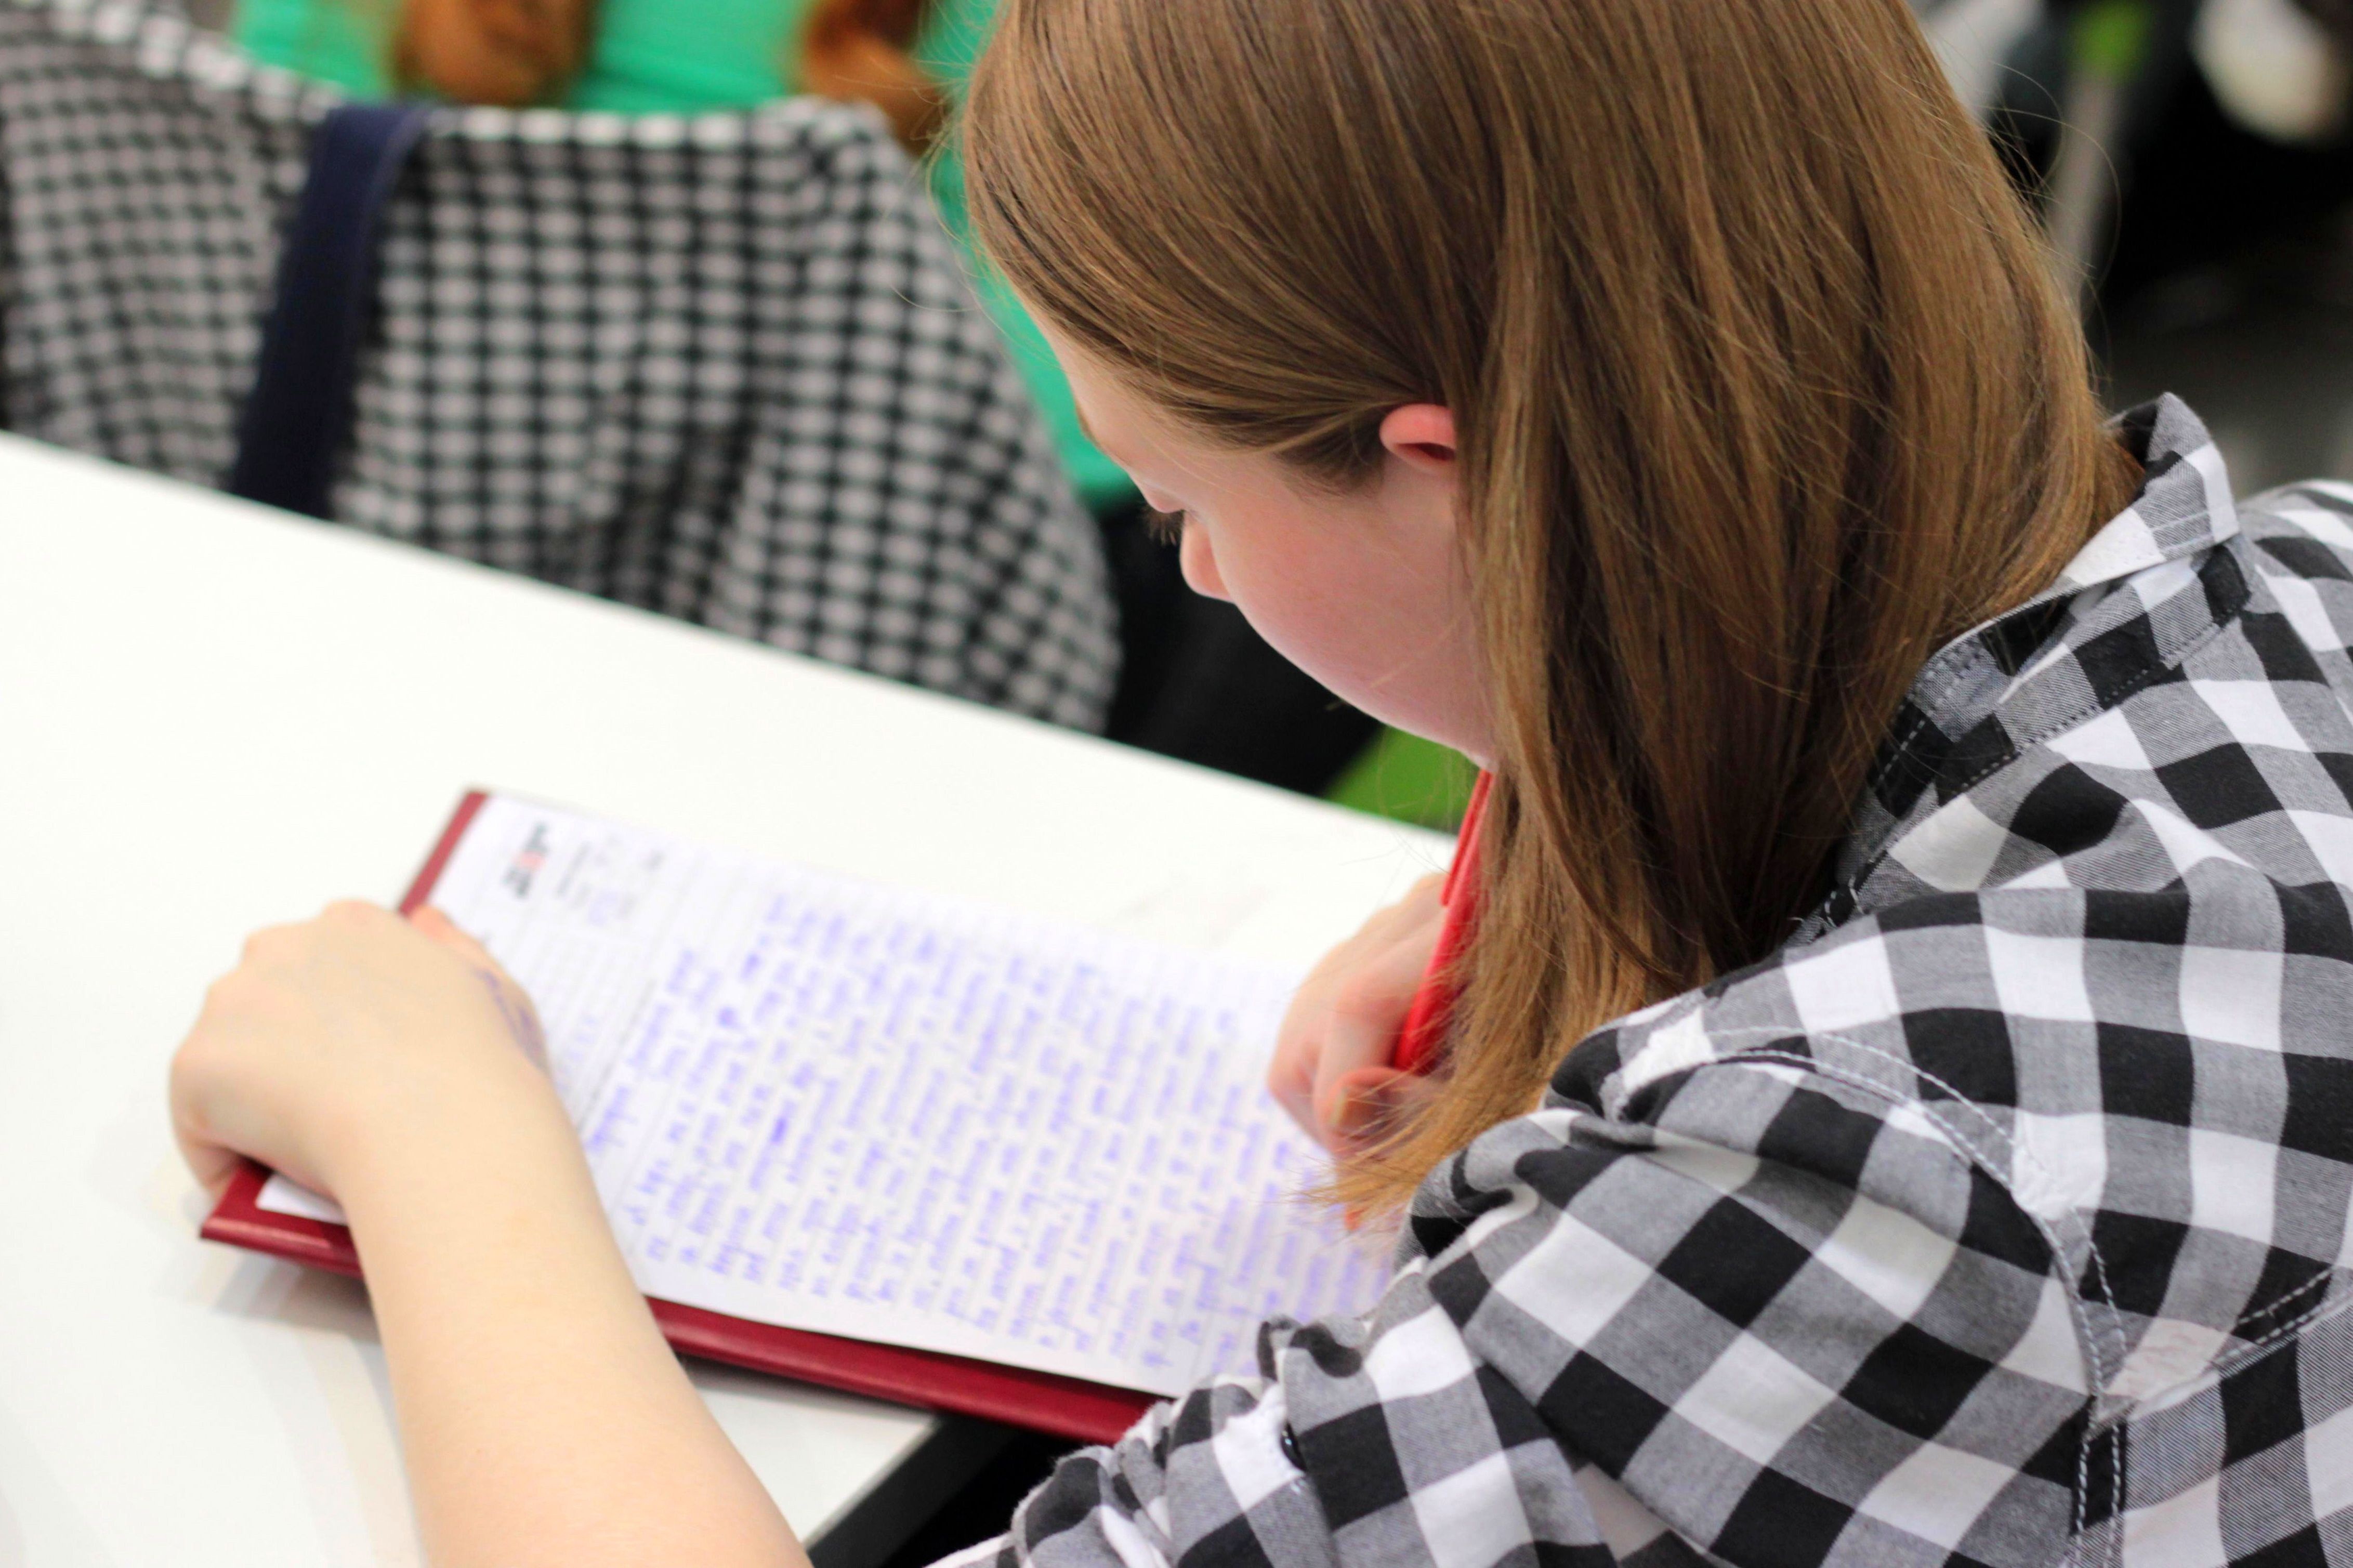
writing, person, pen, reading, pattern, student, study, design, glasses, learning, homework, interaction, the text of the, dictation